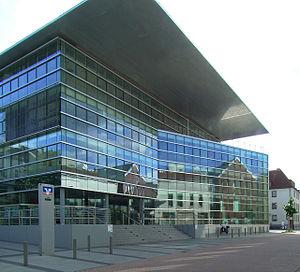
Volksbank est un groupe bancaire basé à Vienne en Autriche. Il est présent principalement en Europe centrale.